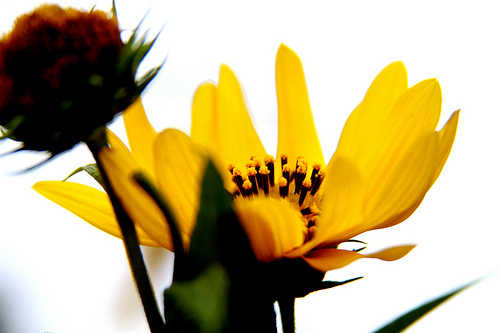
Flower: sunflower